Abel Niépce de Saint-Victor

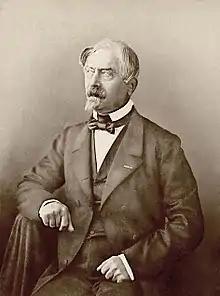
Photograph of Saint-Victor, 1860, taken by Nadar

Claude Félix Abel Niépce de Saint-Victor (26 July 1805, Saint-Cyr, Saône-et-Loire – 7 April 1870, Paris) was a French photographic inventor. Claude was an army lieutenant and the cousin of Nicéphore Niépce. He first experimented in 1847 with negatives made with albumen on glass, a method subsequently used by Frederick Langenheim for his and his brother’s lantern slides. At his laboratory near Paris, Saint-Victor worked on the fixation of natural photographic colour as well as the perfection of his cousin's heliographing process for photomechanical printing. His method of photomechanical printing, called heliogravure, was published in 1856 in "Traité pratique de gravure héliographique". In the 1850s, he also published frequently in "La Lumière".